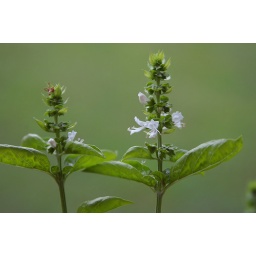
sitting on my porch. Hummingbirds usually feed on the flowers in the afternoon.